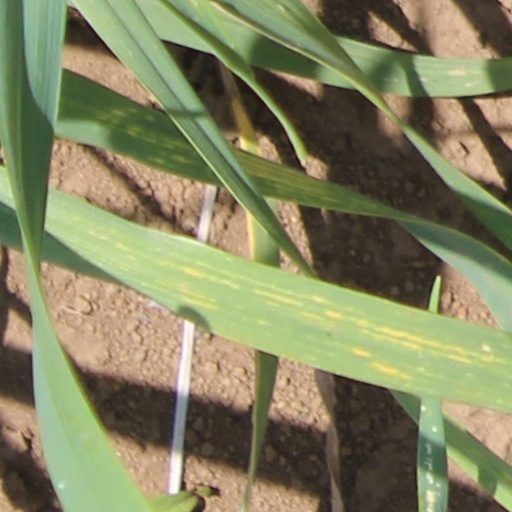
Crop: wheat